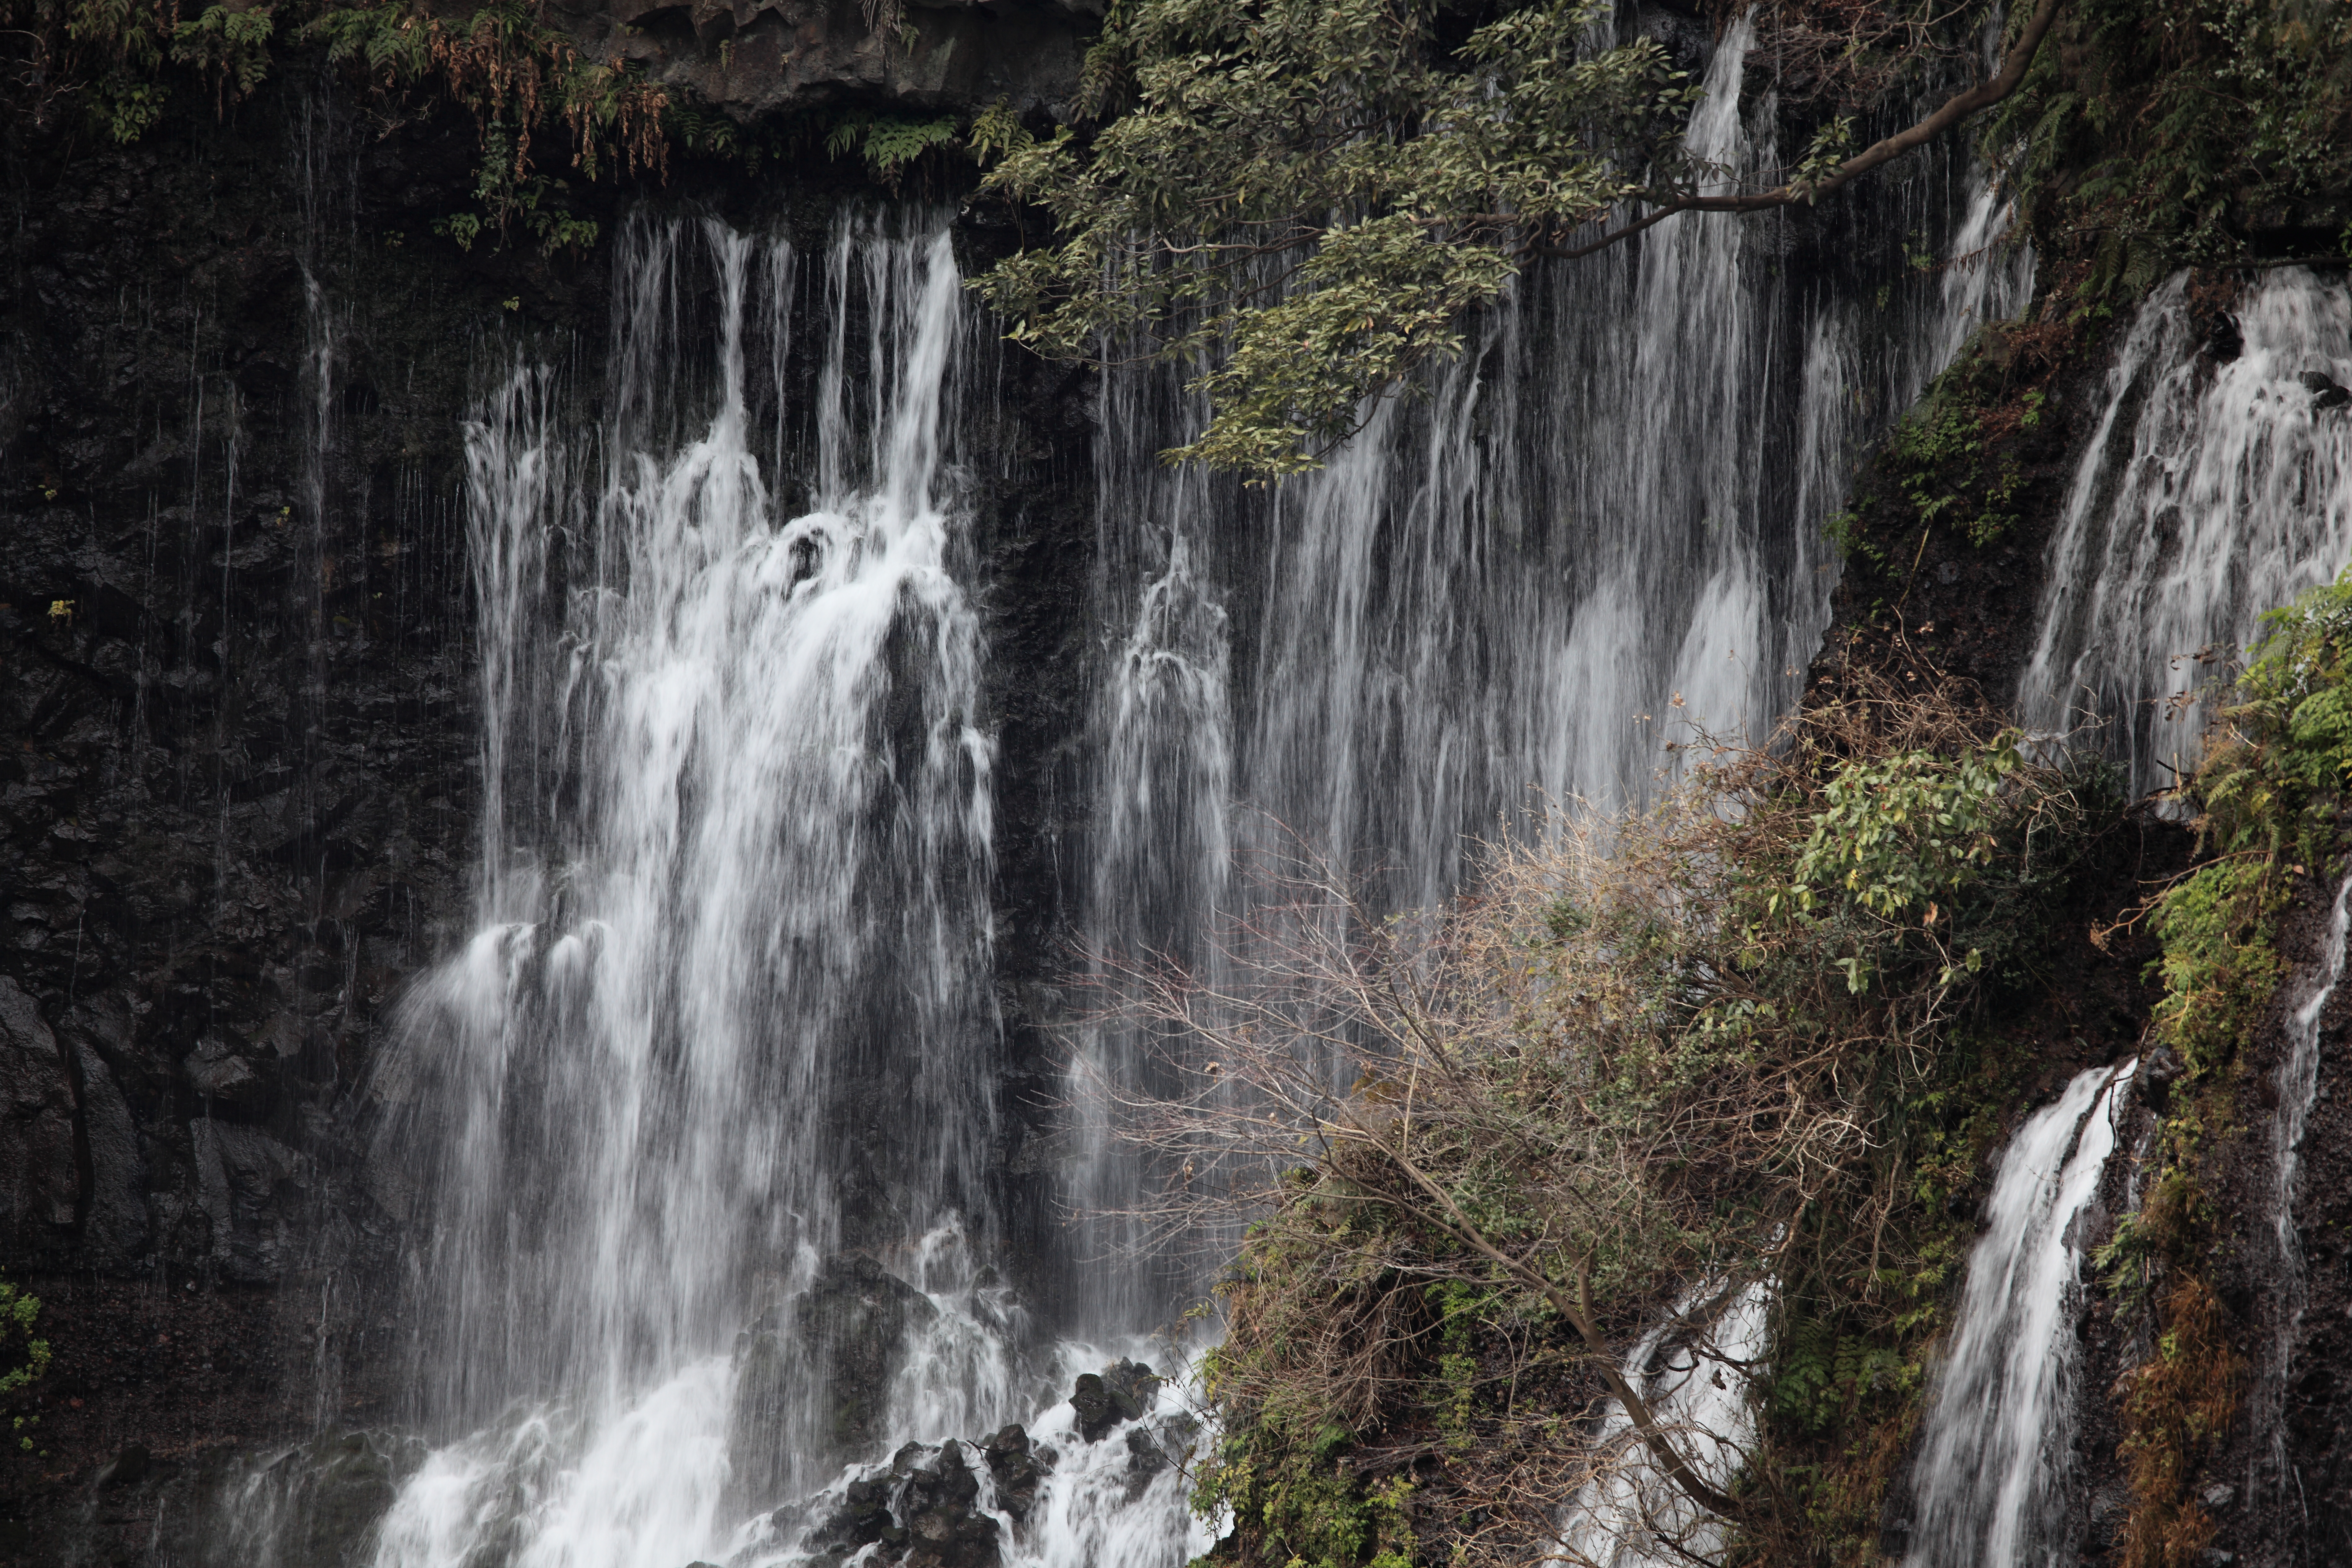
water, waterfall, formation, stream, high, body of water, 5d, wasserfall, hires, markii, water feature, watercourse, hi, res, resolution, shiraitonotaki, shiraito